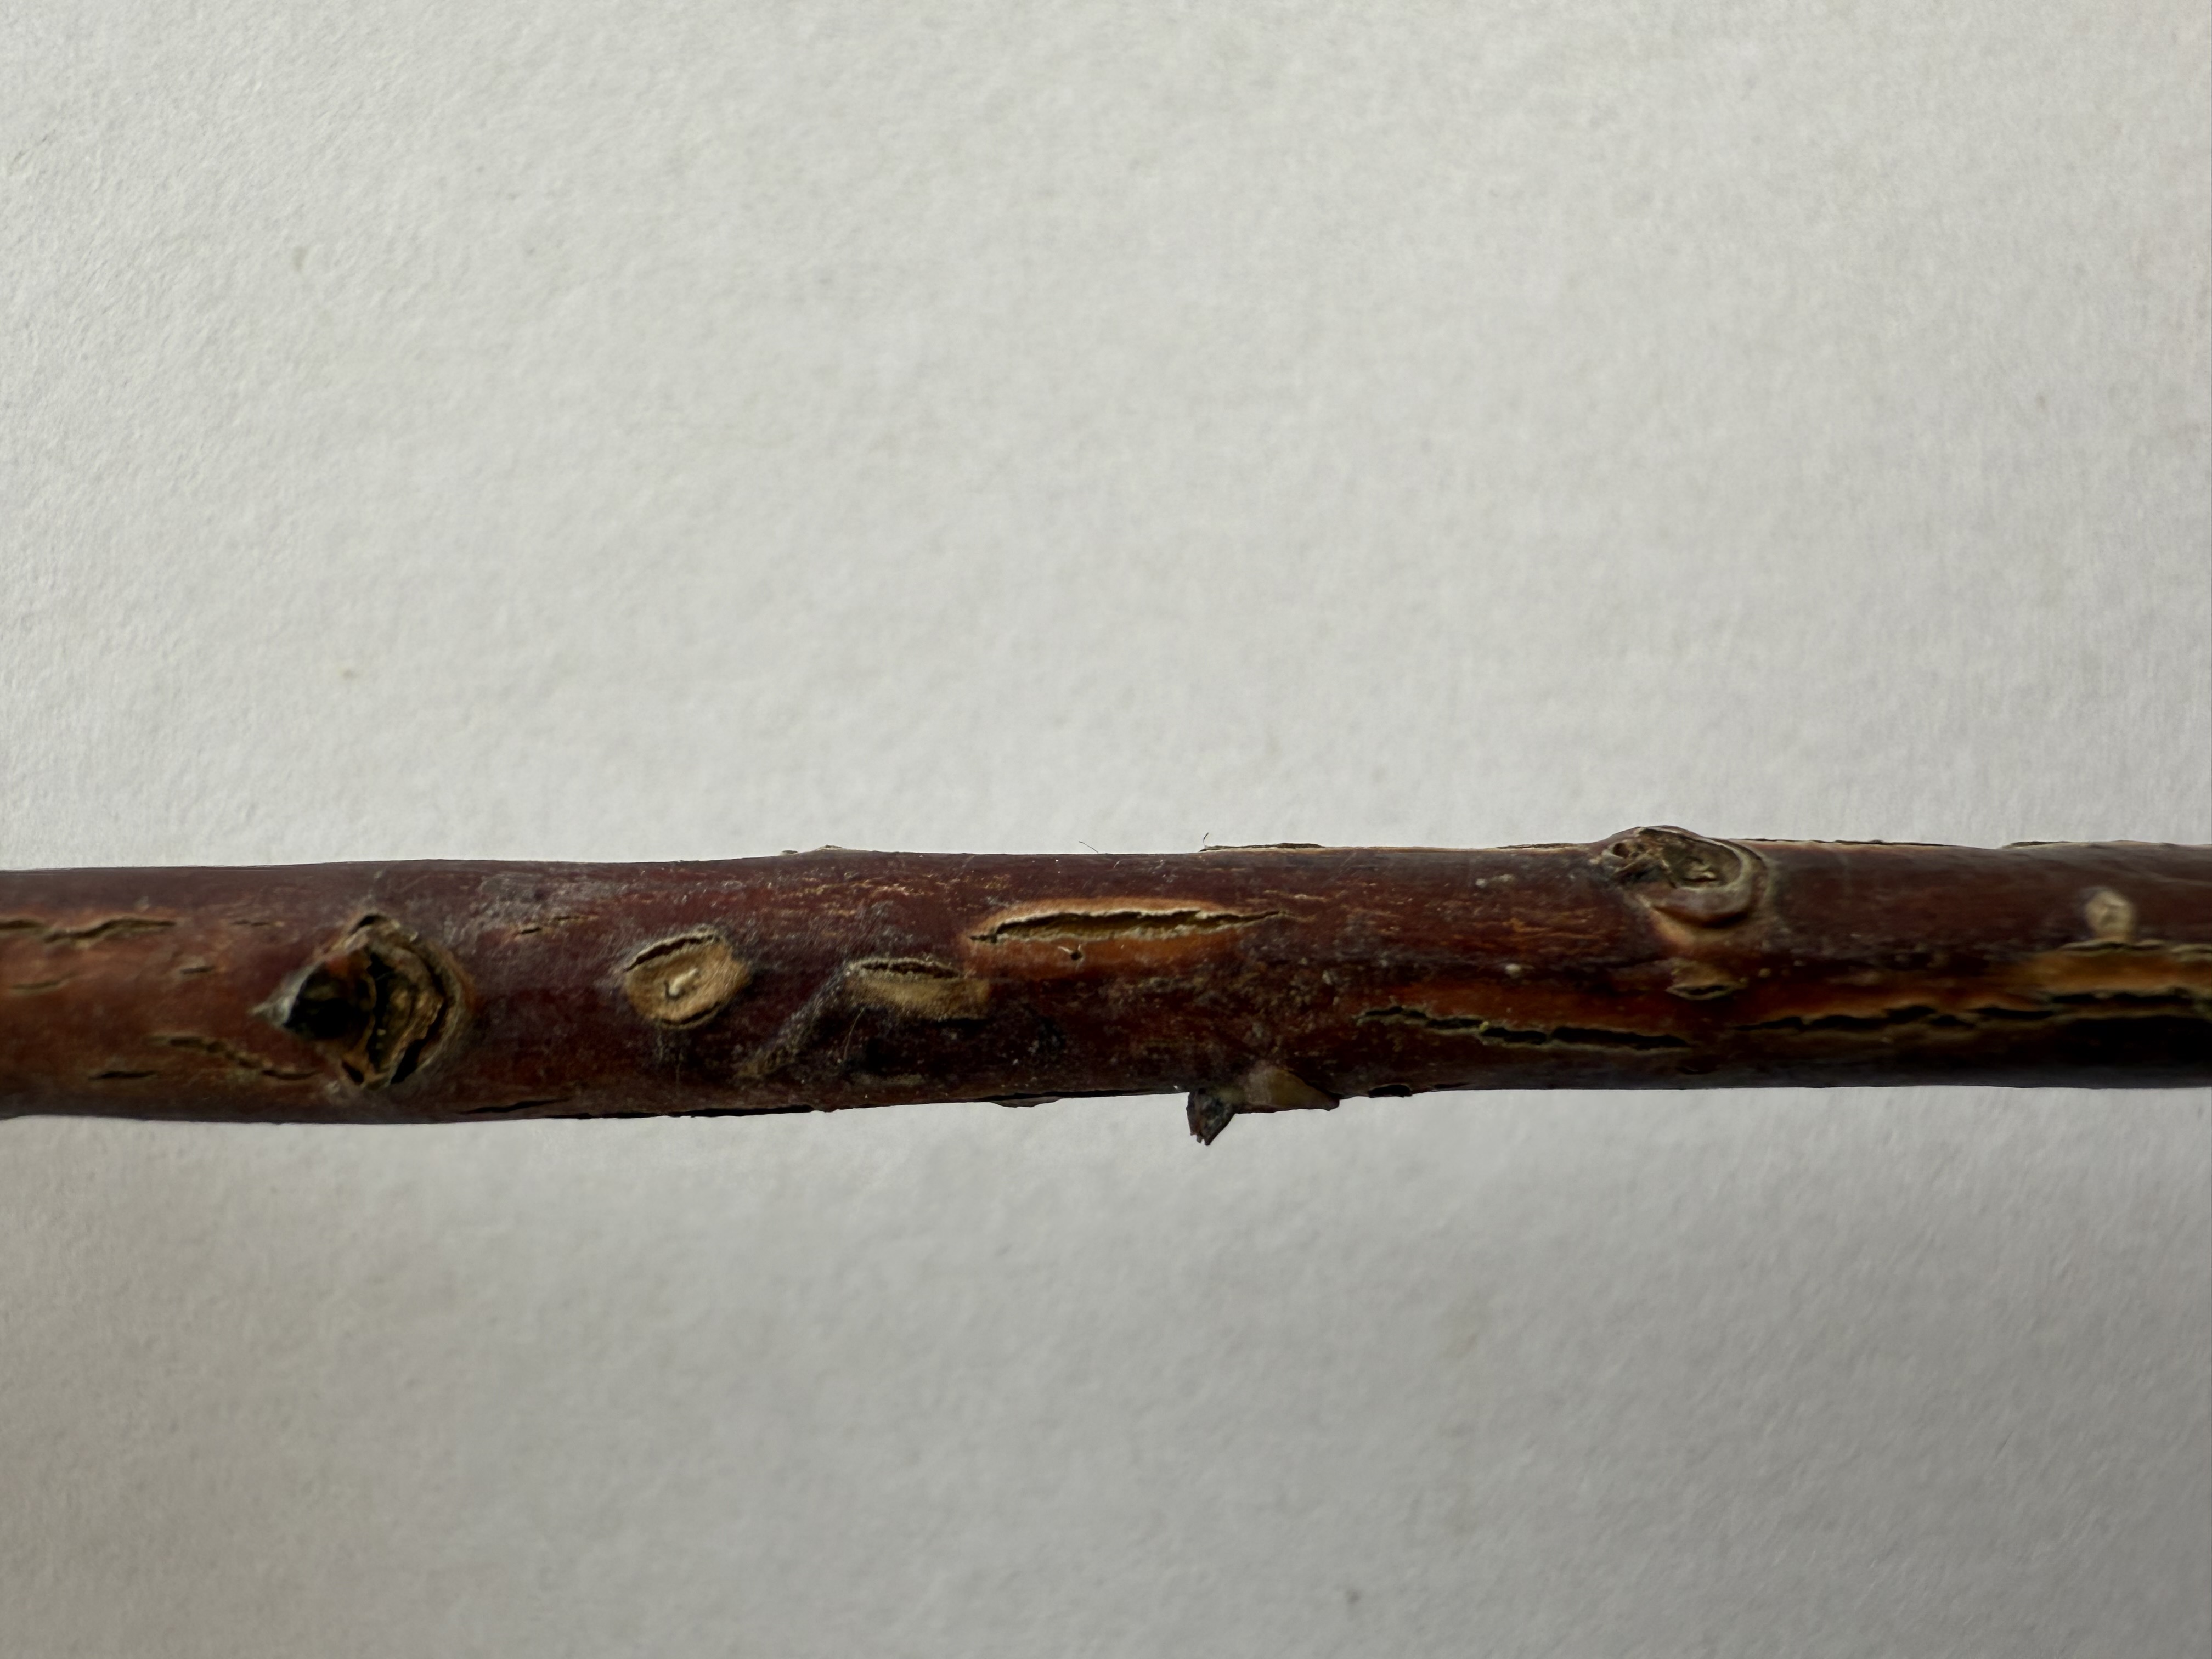
Variety: Strawberry Tree